Blagoje Jovović

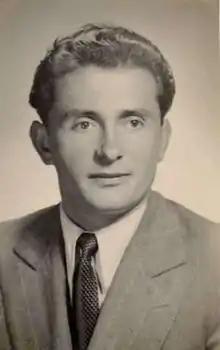
Blagoje Jovović

Blagoje Jovović (25 December 1922 – 2 June 1999) was a Serb soldier and resistance-fighter, who was a participant of World War II in Yugoslavia initially as a member of the Partisan and later the Chetnik movement. Croatian Ustaše leader Ante Pavelić died from the injuries sustained from an assassination attempt carried out by Jovović in Argentina.